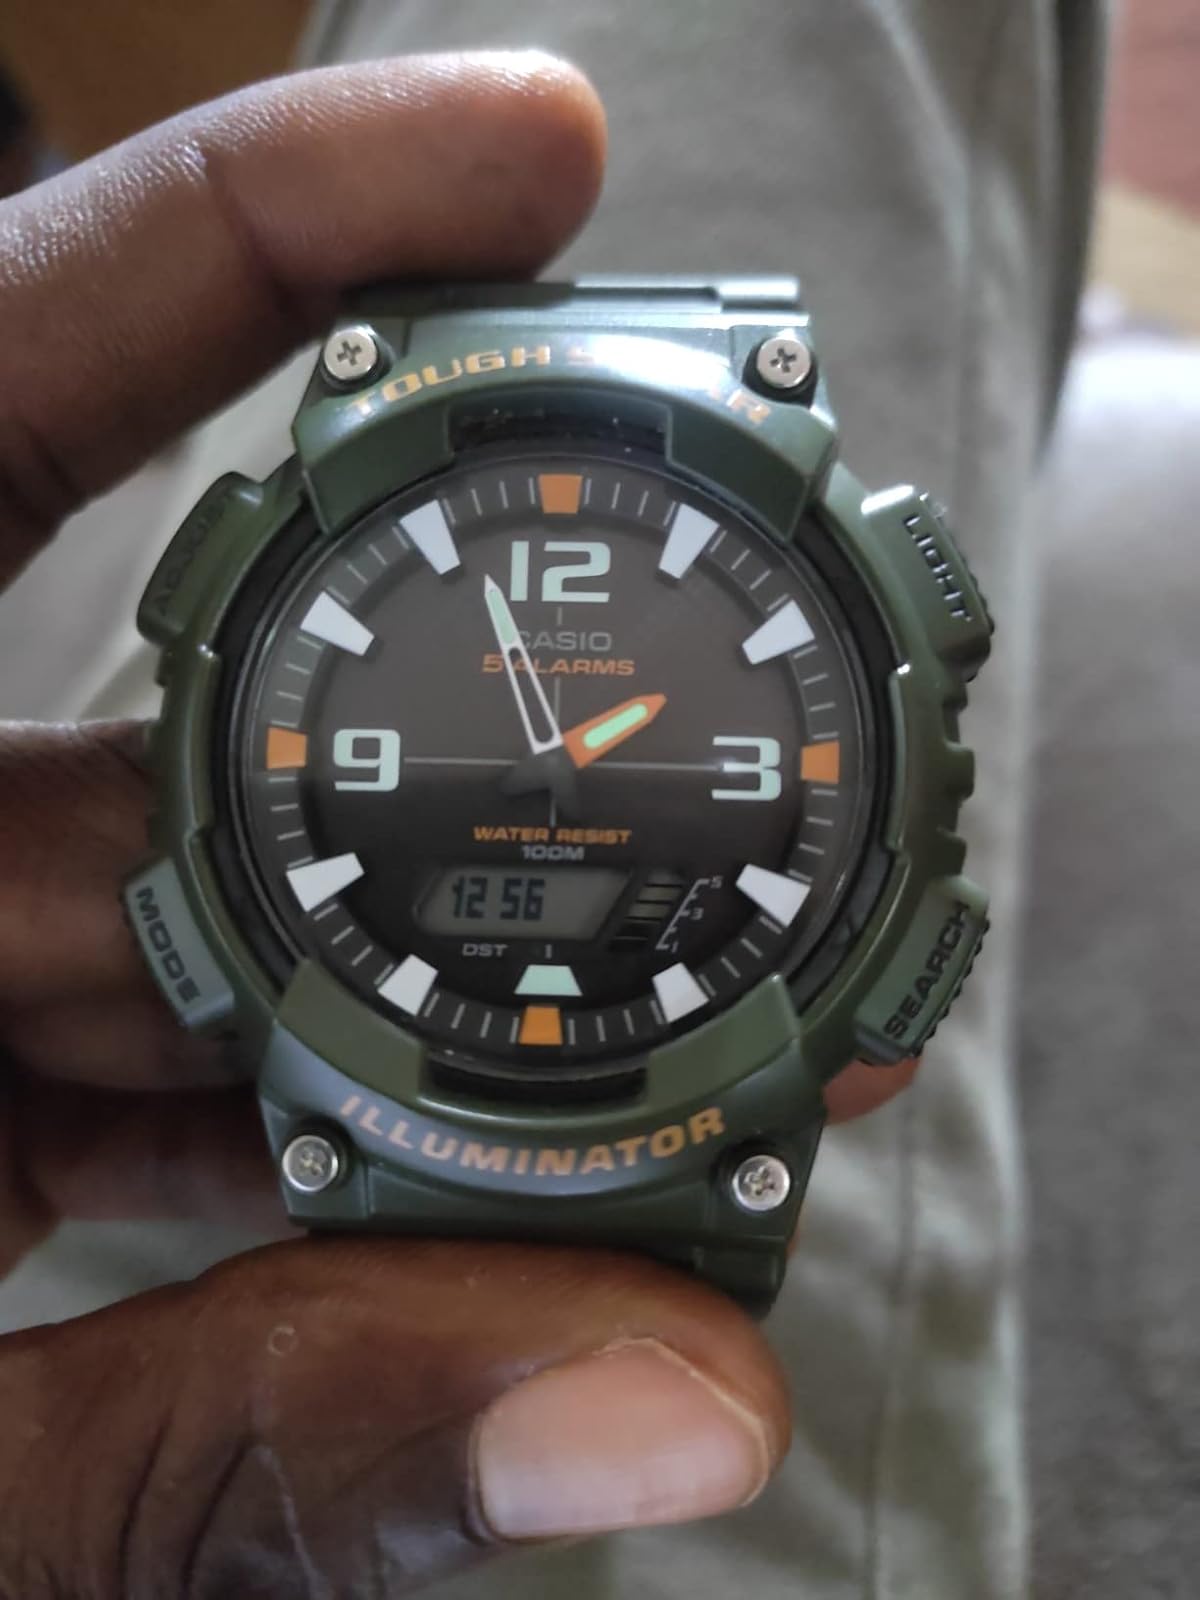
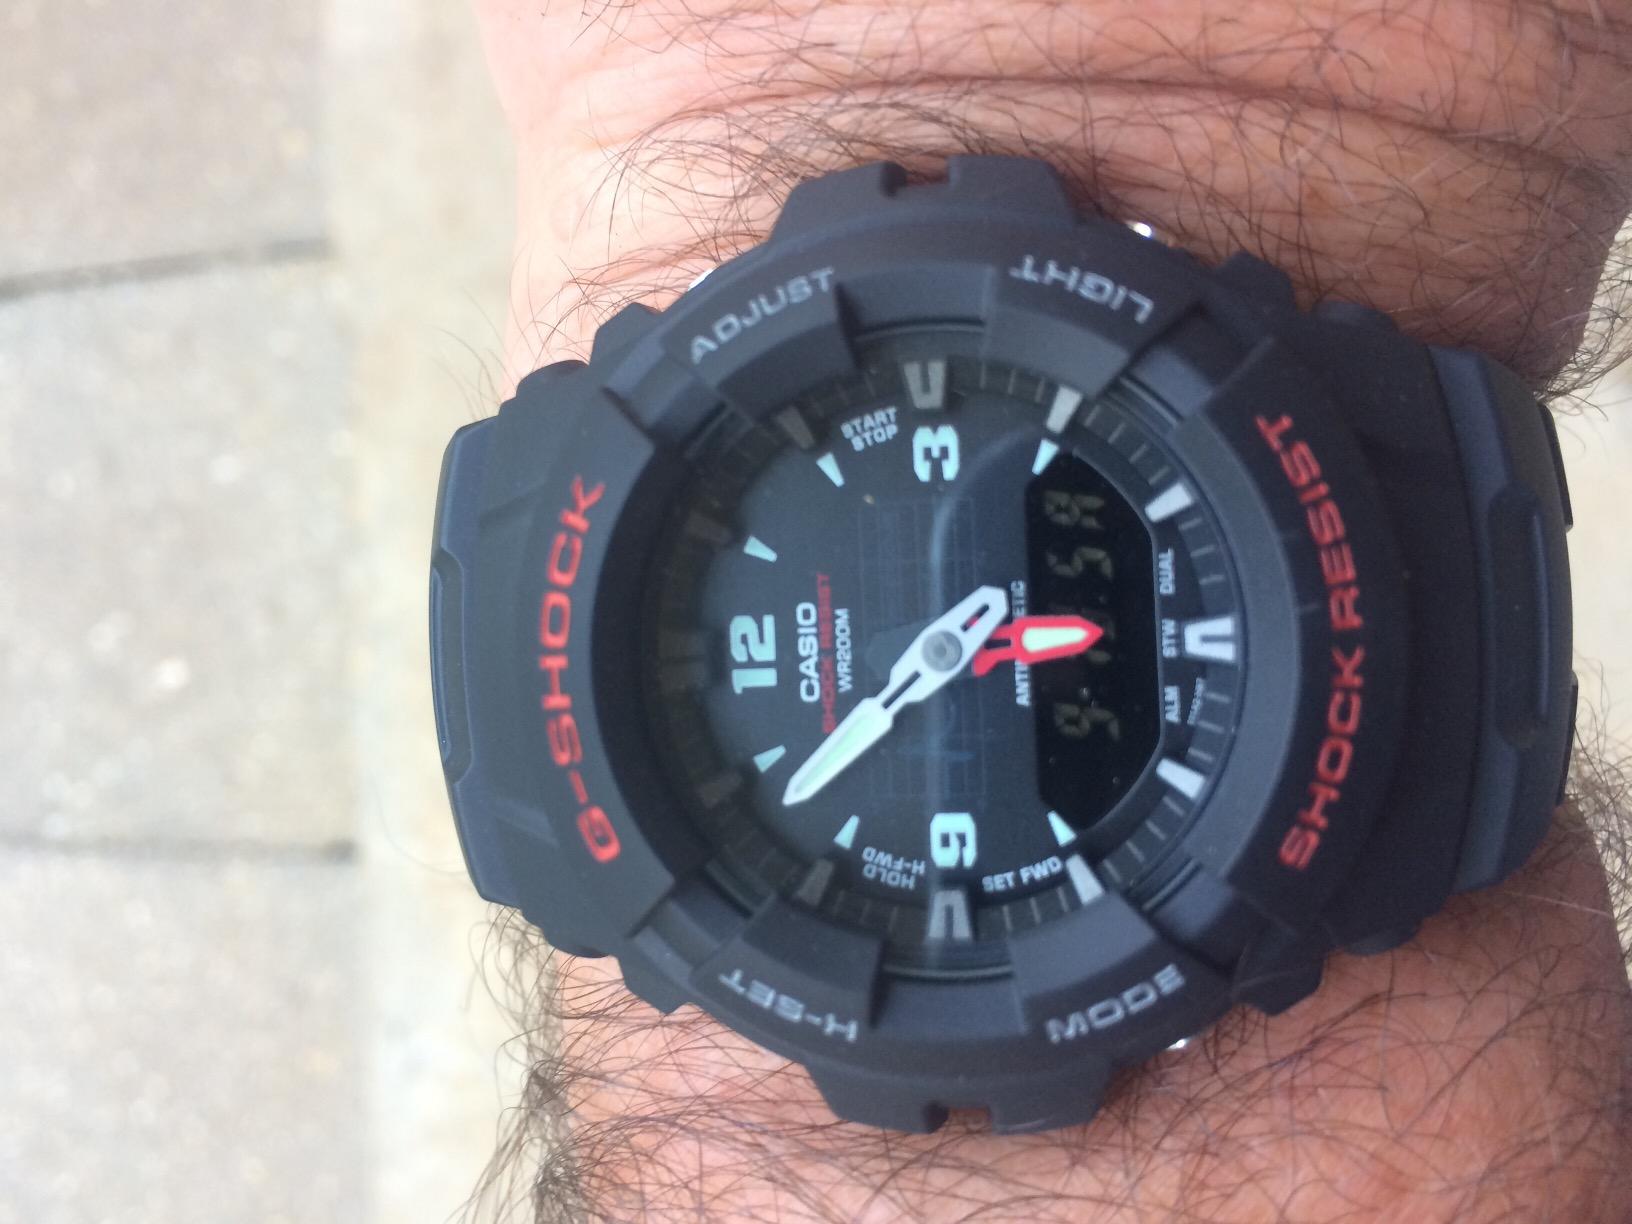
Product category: accessories_watch
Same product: no